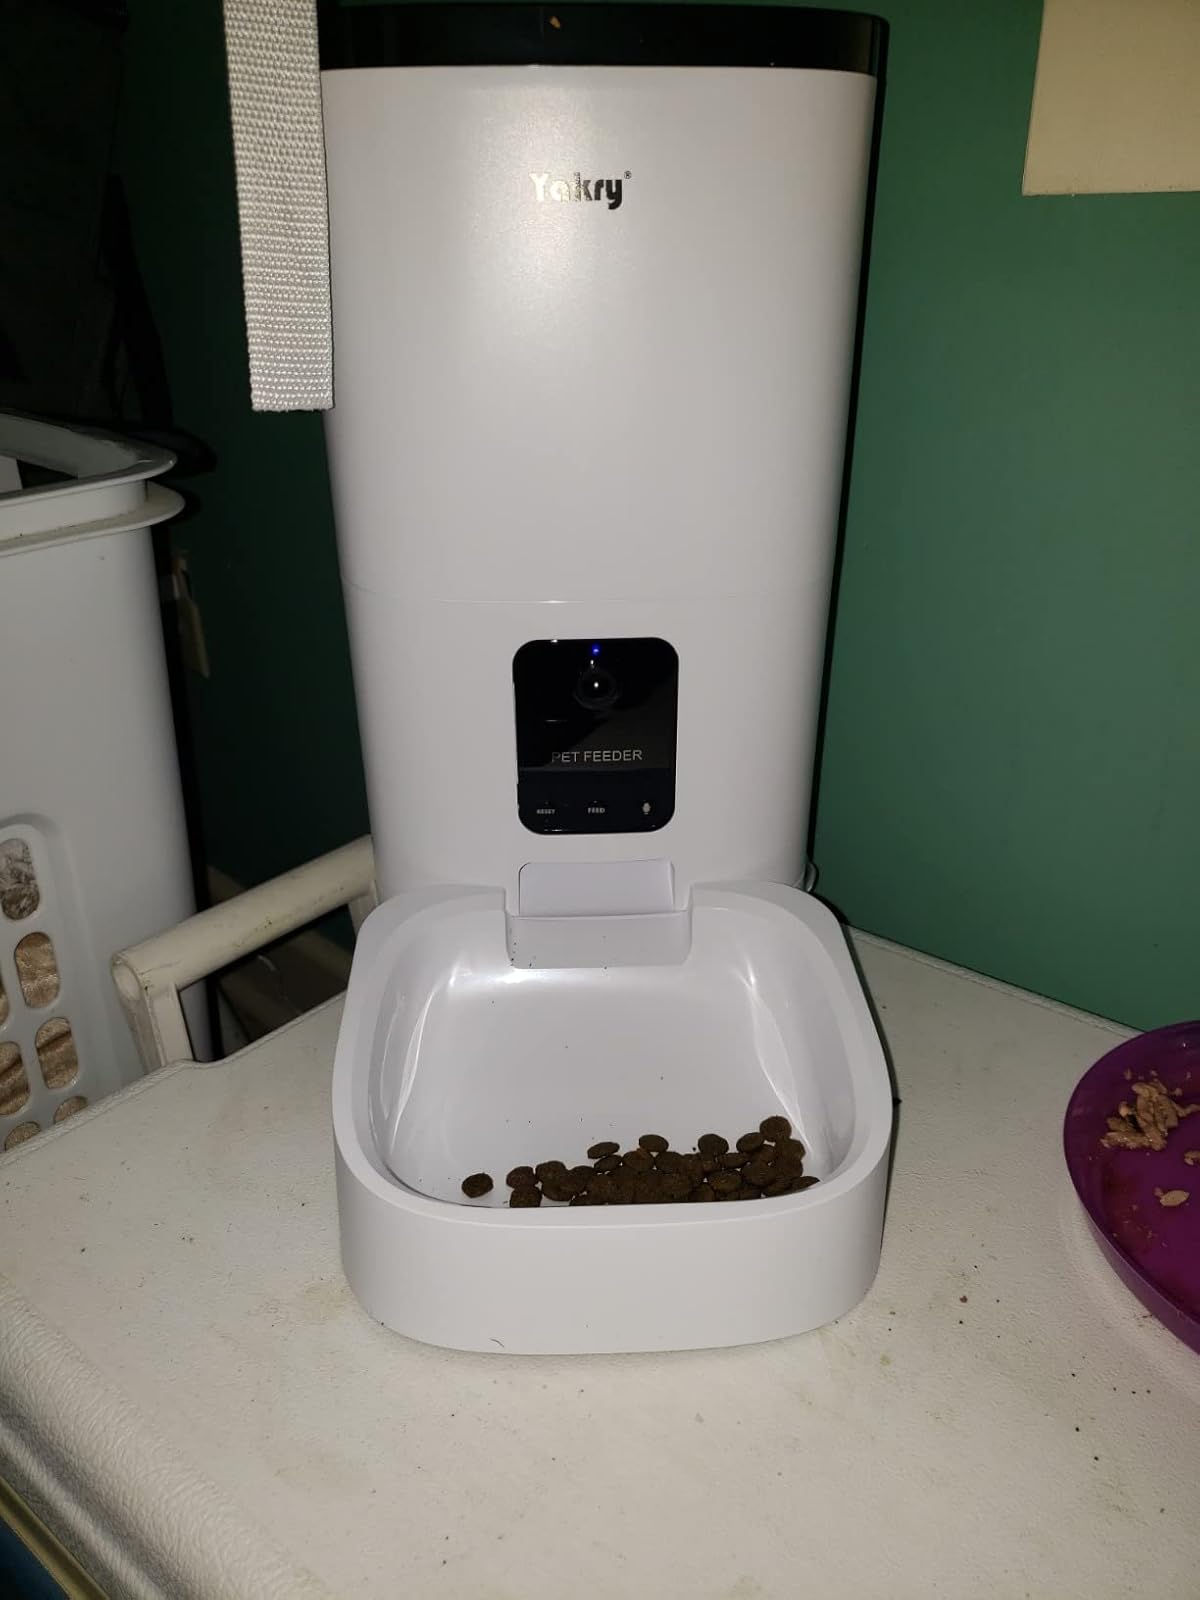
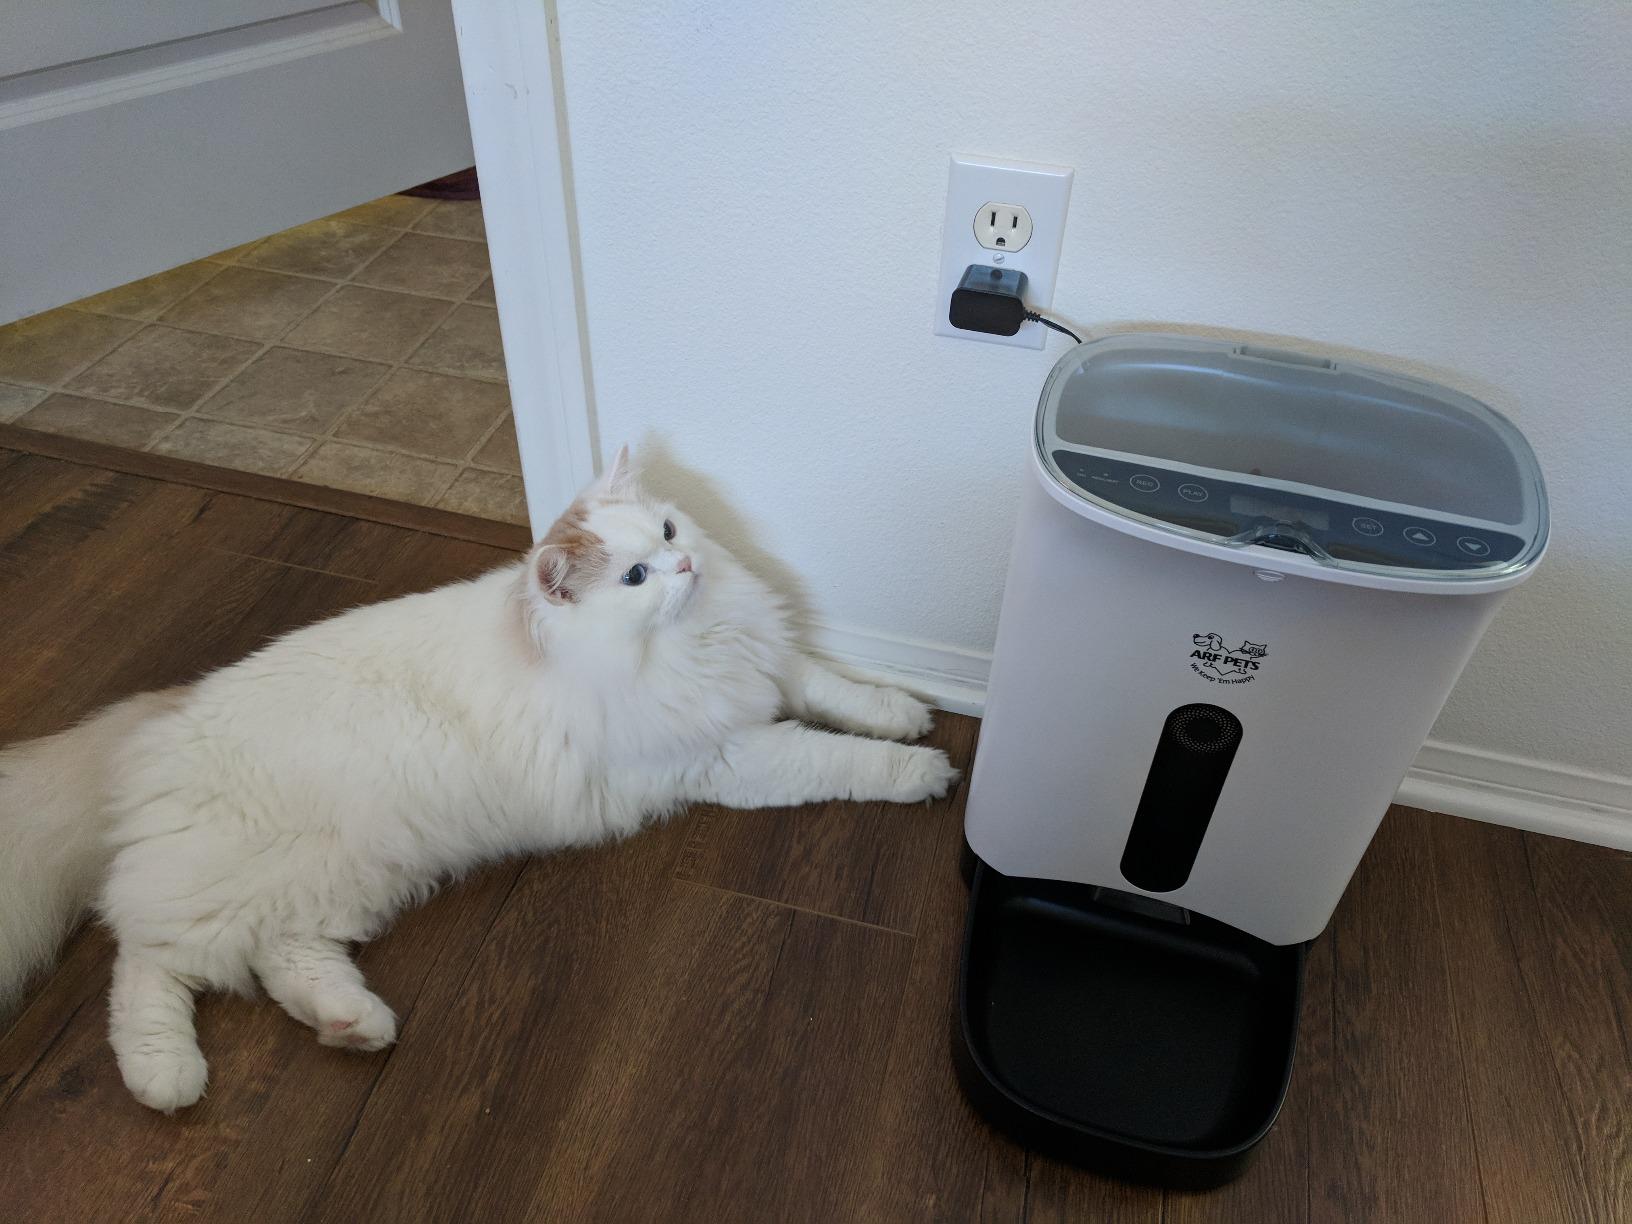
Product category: items_feeder
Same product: no